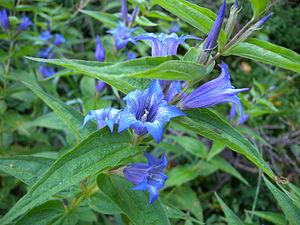
Gentiane à feuiles d'asclépiade Gentiana asclepiadea